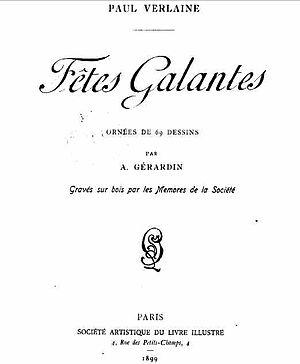
Fêtes Galantes